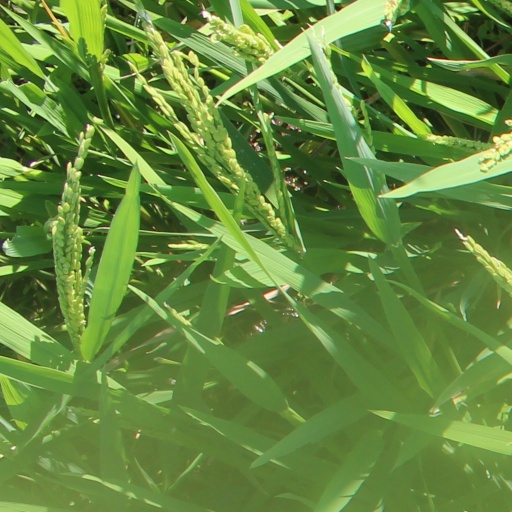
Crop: rice